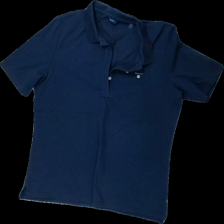
View: front
Type: T-shirt
Category: Ladies
Brand: Gant
Colors: Blue
Material: 100% Cotton
Pattern: Embroidered
Cut: Regular
Size: L
Season: All
Price range: 100-150
Recommended usage: Reuse
Description: Blue t-shirt with collar and embroidered logo